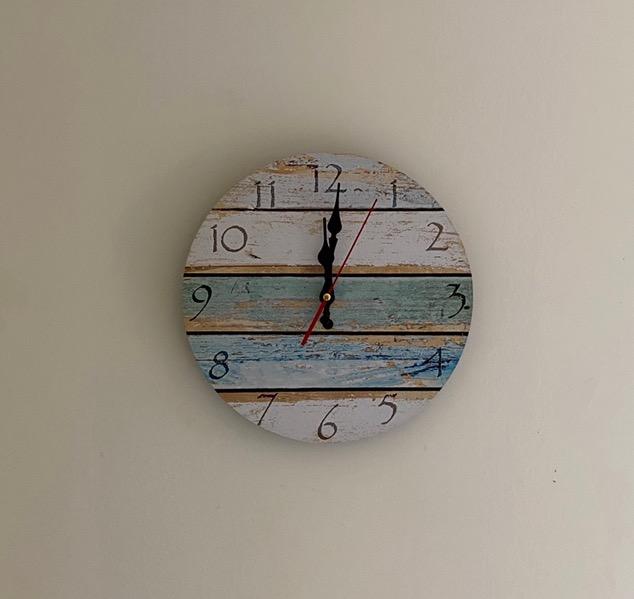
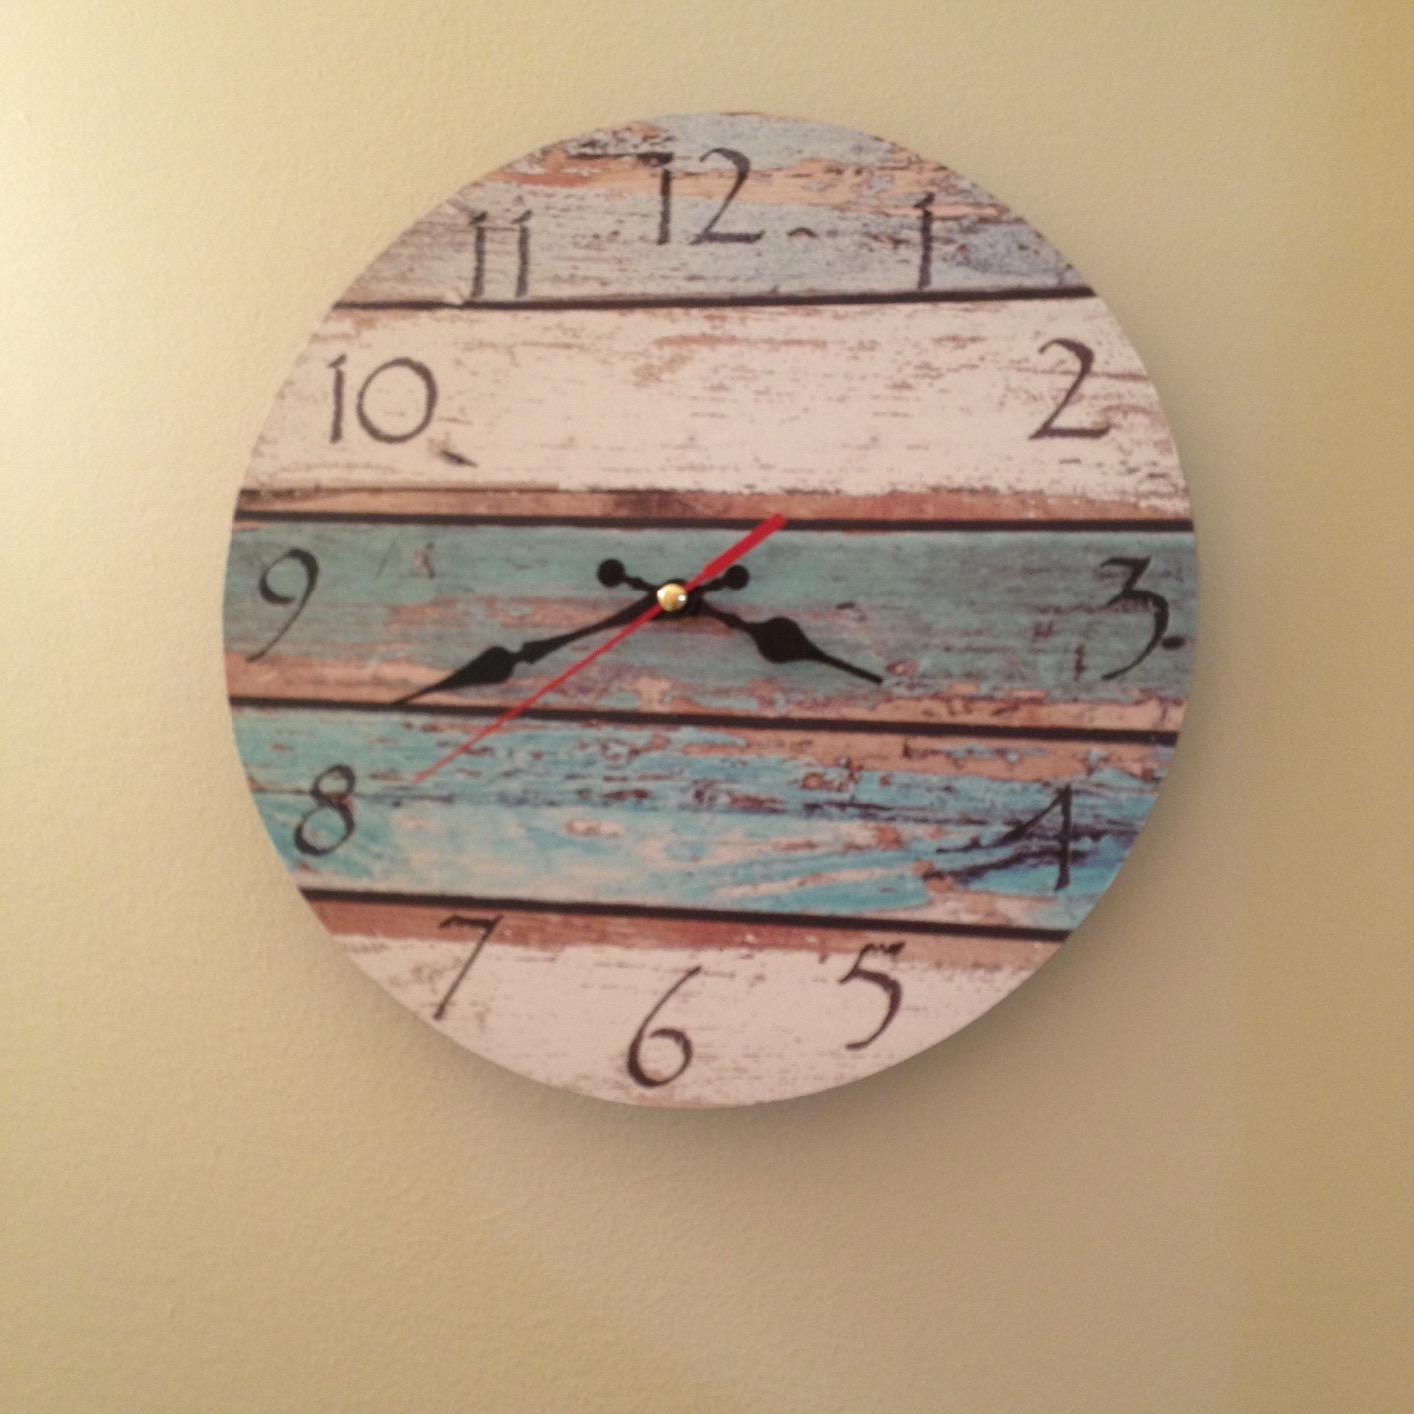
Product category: clock
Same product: yes